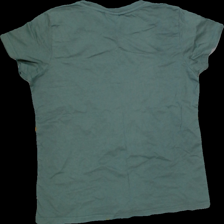
View: back
Type: T-shirt
Category: Ladies
Brand: Everest
Colors: Green
Material: 100%cotton
Pattern: Logo print
Size: M
Trend: No trend
Stains: No
Price range: 50-100
Recommended usage: Reuse